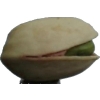
Label: pistachio